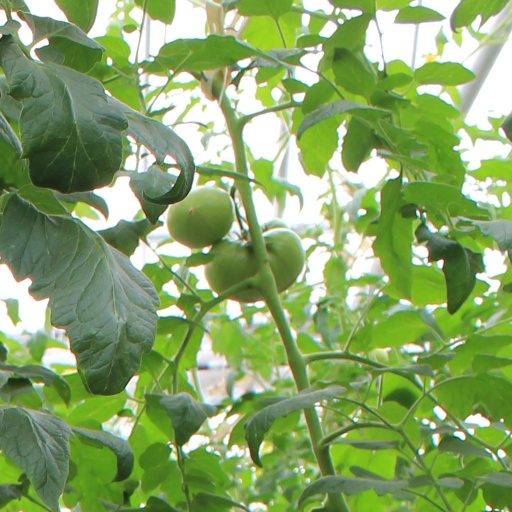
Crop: tomato